Pittsburgh Zoo & Aquarium

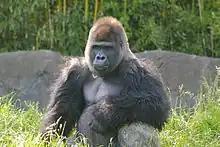
Silverback gorilla

The Tropical Forest, which opened in 1991, is a 0.5-acre indoor rainforest. This building focuses mostly on primates, containing 16 species in total. Ring-tailed lemurs, black-and-white ruffed lemurs, red ruffed lemurs, tufted capuchins, white-faced sakis, black howler monkeys, northern white-cheeked gibbons, Angola colobuses, blue monkeys, and great apes, including western lowland gorillas and Bornean orangutans all live in this building. Some other rainforest animals are displayed here as well, such as Hoffmann's two-toed sloths.